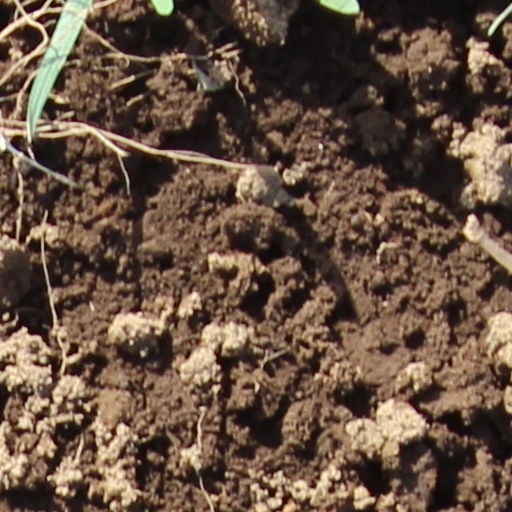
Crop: wheat